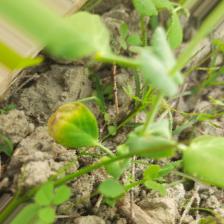
Label: Ascochyta blight